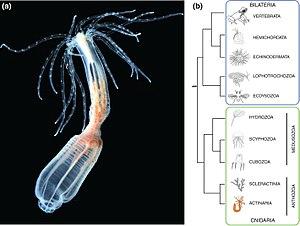
a)anémone de mer adulte b) la phylogénie montrant les liens entre les cnideriens et les bilateriens
Nematostella est une anémone de mer appartenant à l'embranchement des Cnidaria, elle est retrouvée aux États-Unis, au Canada et en Angleterre. En biologie évolutive du développement, Nematostella est considérée comme un organisme modèle, sa culture et la manipulation de ses embryons sont faciles et cela nous permet de comprendre par comparaison, le processus développemental et l'évolution des caractéristiques des bilatériens. Ces derniers proviennent tous d'un ancêtre commun, il y a donc un maintien de quelques gènes en commun ainsi que des voies métaboliques développementales durant l'évolution. Son génome a été séquencé. L'apomorphie morphologique de Nematostella est dû à la présence de nématosomes.